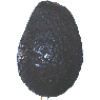
Label: avocado